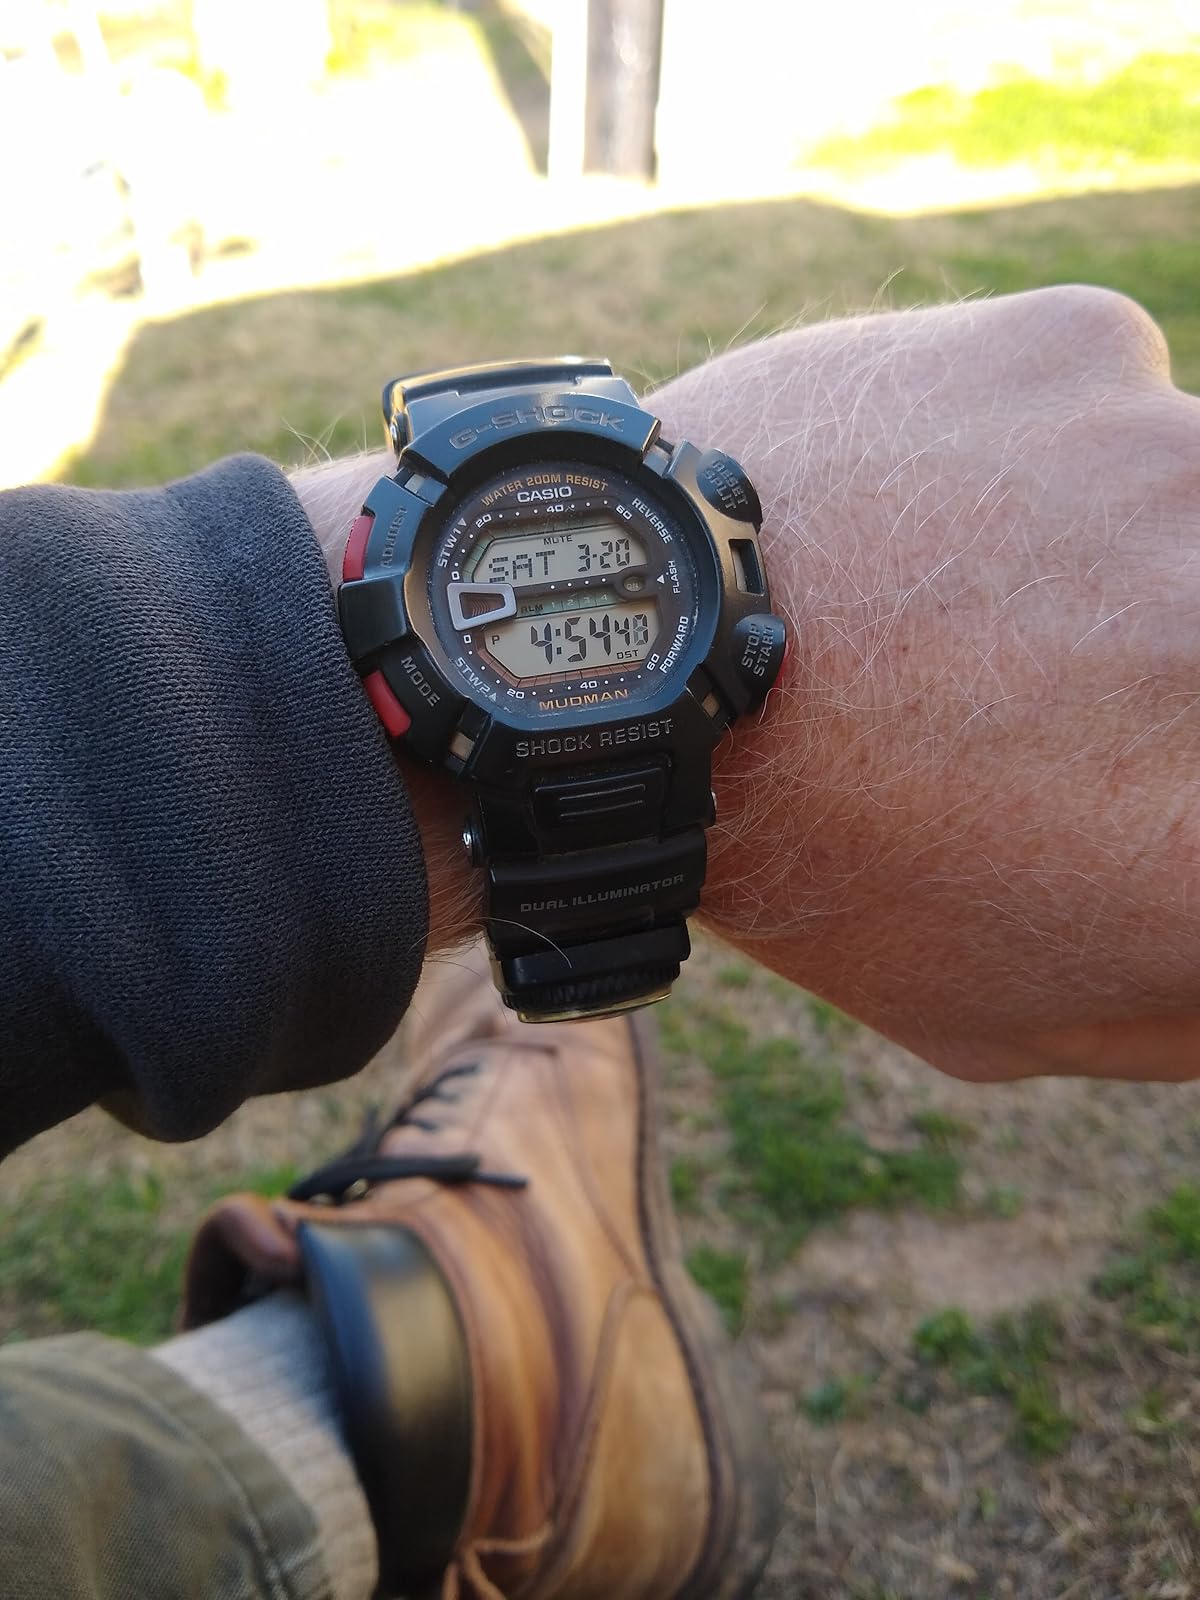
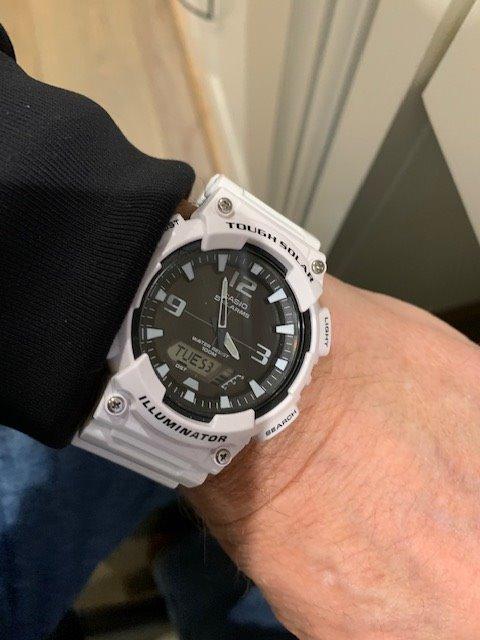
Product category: accessories_watch
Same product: no